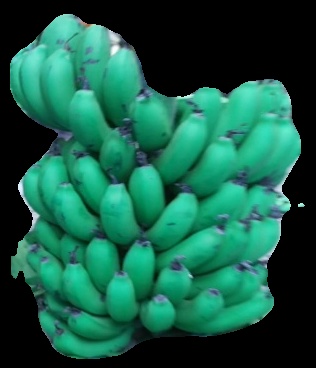
Variety: pachbale
Grade: grade2